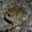
Label: frog